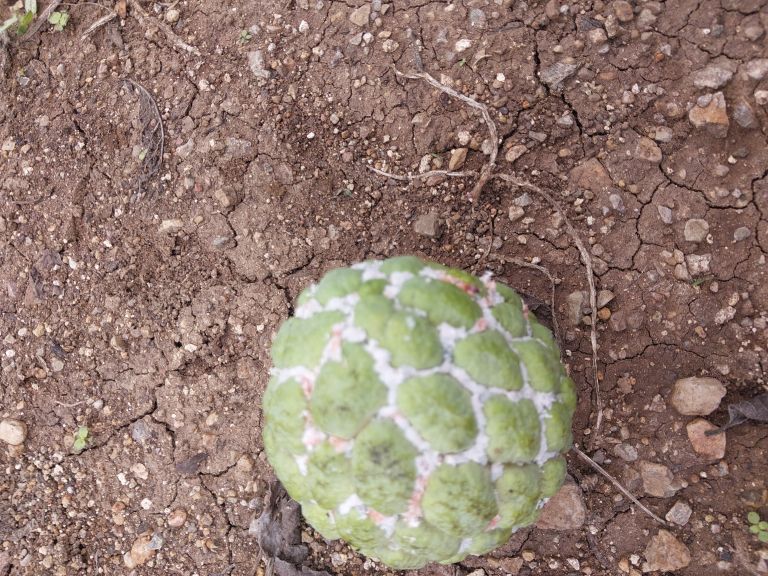
Disease label: Mealy Bug